Continental Reformed Protestantism

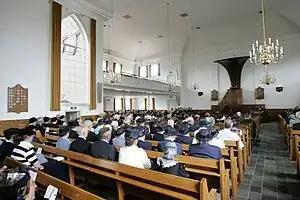
Worship in the Restored Reformed Church in Doornspijk, Netherlands

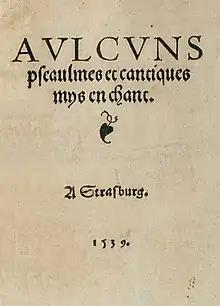
Title page of the 1539 Psalter, published in Strasburg when Calvin was a minister there. Calvin's psalters were called "Genevan" due to later editions after Calvin moved to Geneva.

In the Continental Reformed tradition, duly ordained ministers administer the sacrament of Holy Baptism. The Continental Reformed Churches do not hold that elect infants receive baptismal regeneration through this sacrament. Holy Baptism is the sign and seal of the covenant of grace. It initiates the candidate into church membership as well.